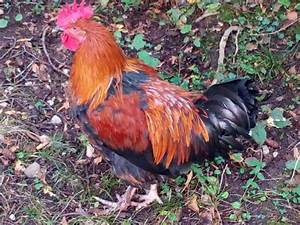
Label: gallina